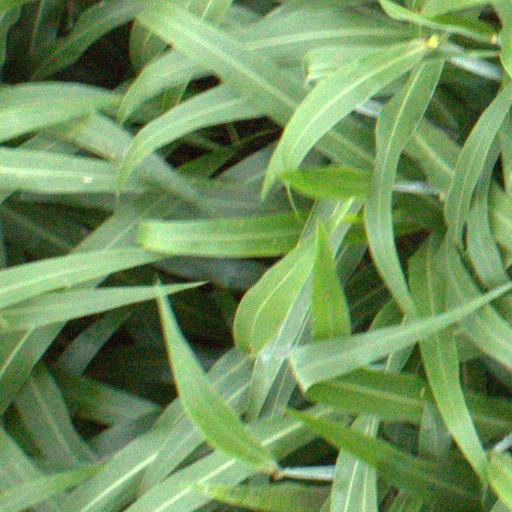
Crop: sorghum